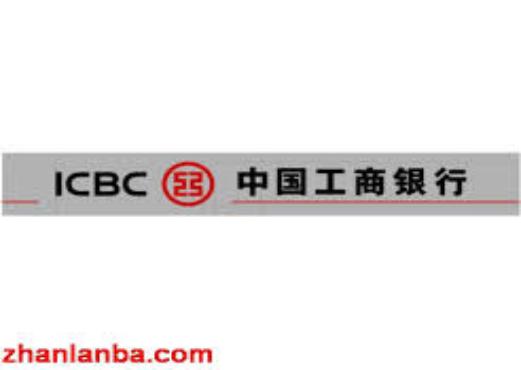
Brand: icbc-3
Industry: Others